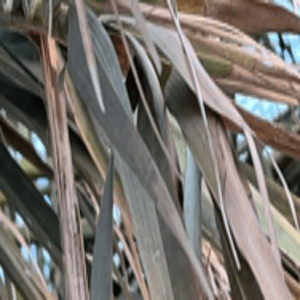
Label: Potassium Deficiency